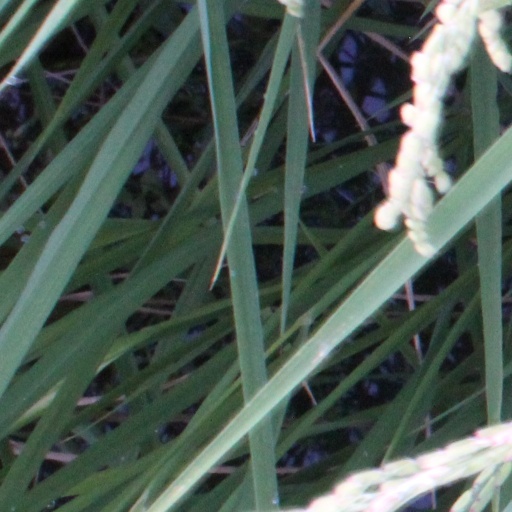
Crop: rice